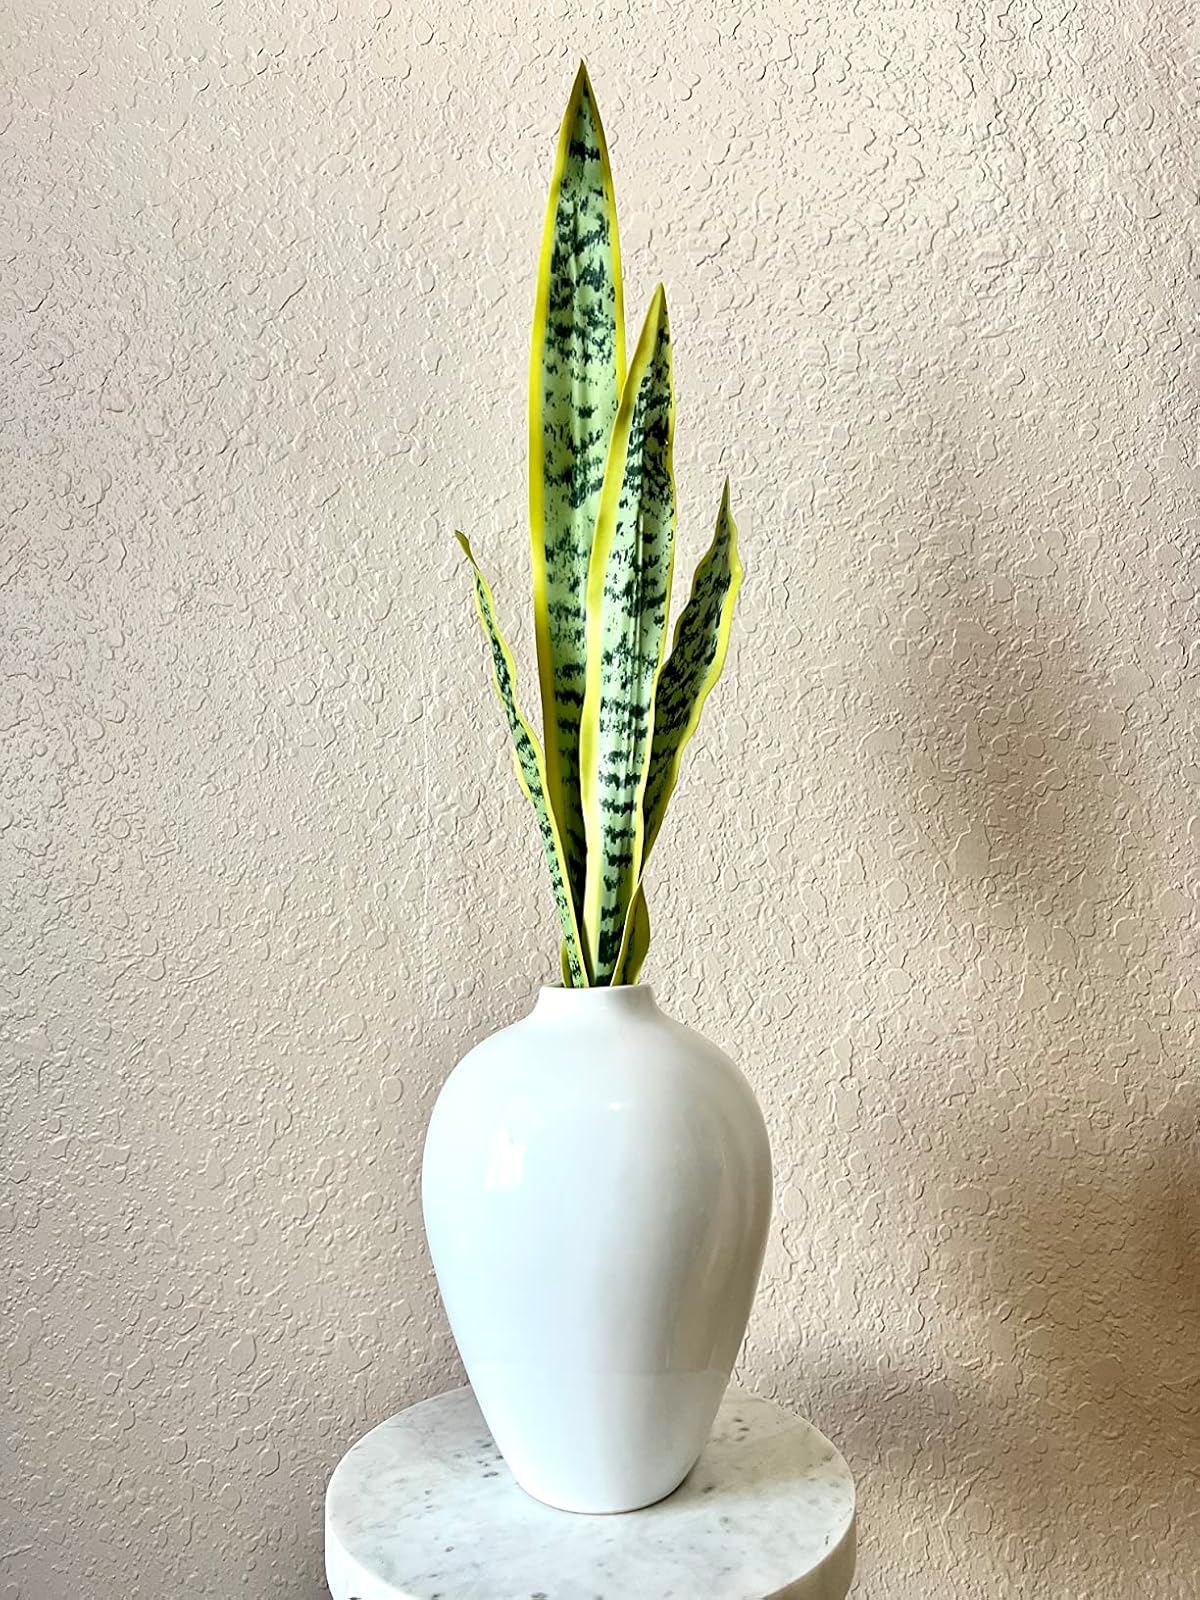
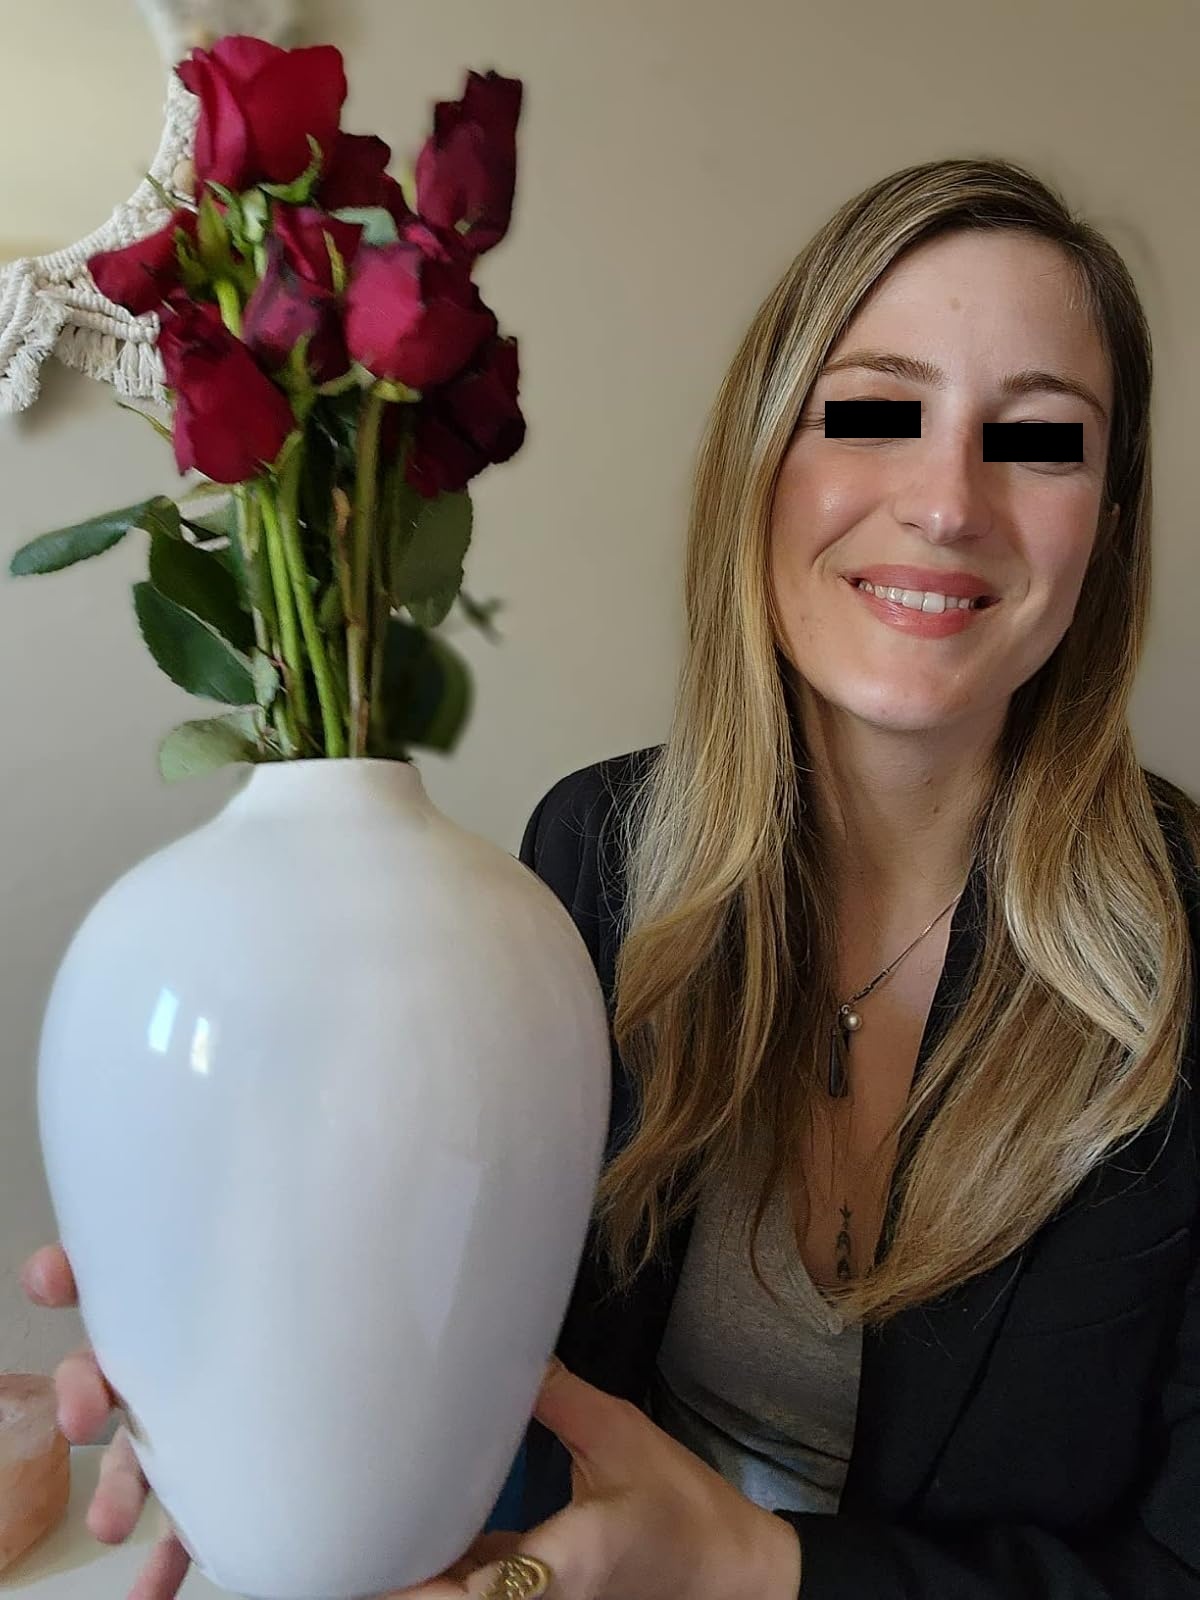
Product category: vase
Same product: yes